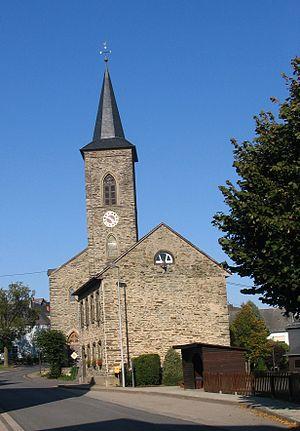
Norath est une municipalité du Verbandsgemeinde Emmelshausen, dans l'arrondissement de Rhin-Hunsrück, en Rhénanie-Palatinat, dans l'ouest de l'Allemagne.